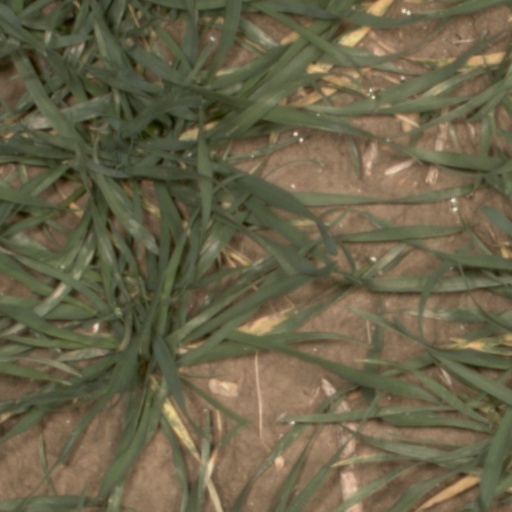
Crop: wheat